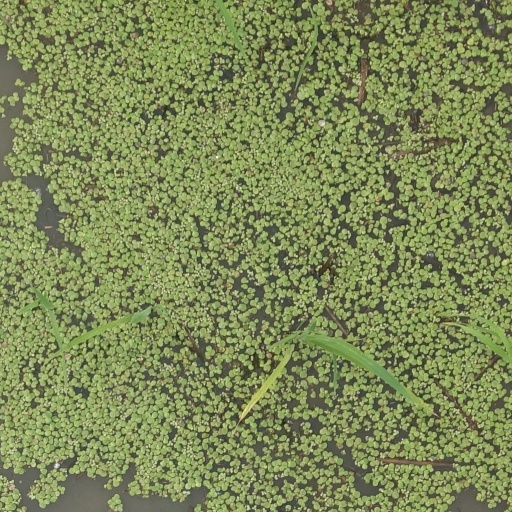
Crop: rice